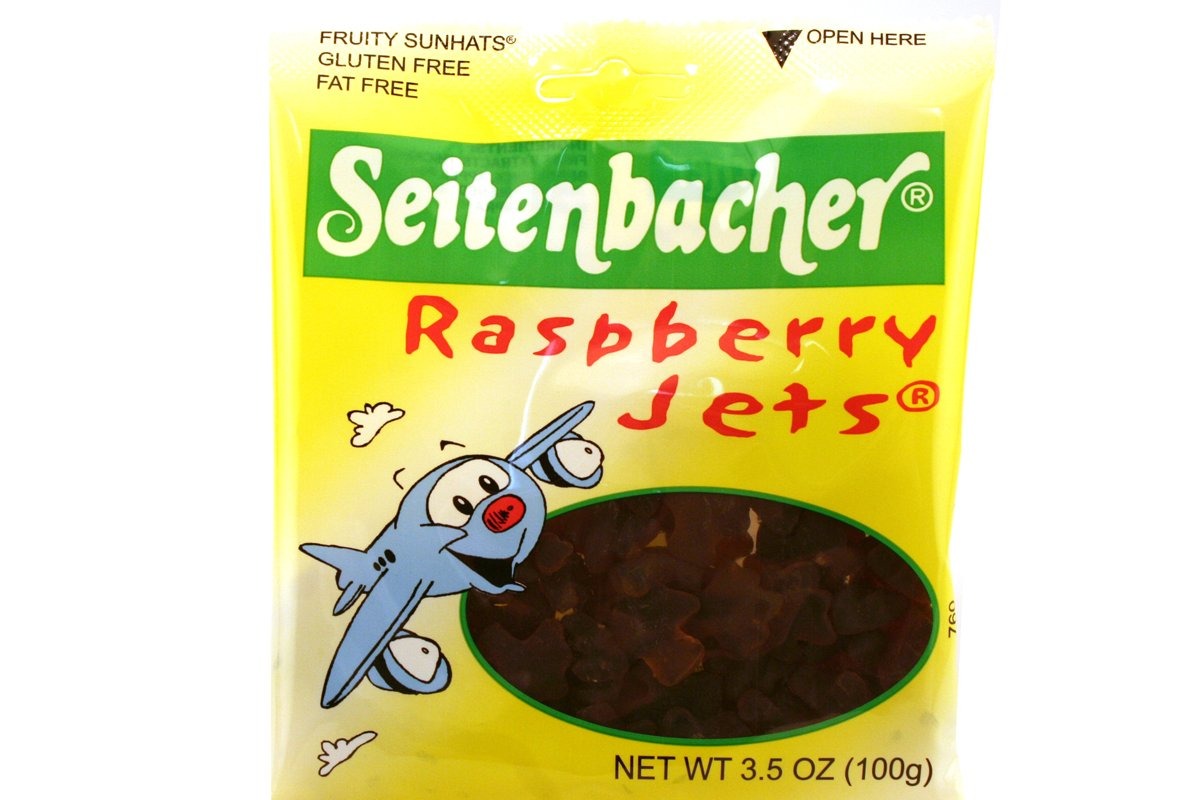
Item Name: Raspberry Jets - 3.5oz [Pack of 6]
Product Description: Seitenbacher Fruity Raspberry Jets Gummies in 3.5oz (100g) pack. Made with real fruit juice and other hand-selected ingredients, this is a good source of fiber and vitamins. Vegetarian and Vegan Certified and#9688. Gluten Free and#8730. Fat Free. No Artificial Flavors and#8253. No Artificial Citric Acid. No Artificial Colors and#1790and#8734. No Gelatine. No Dairy. Product of Germany.Did you know?Seitenbacher is a family owned manufacturer of natural and functional foods. It was founded in 1980 and is located in southwest Germany near Heidelberg. The name Seitenbacher comes from the river where the owner Willi Pfannenschwarz was born.
Value: 21.0
Unit: Ounce

Price: 1.79